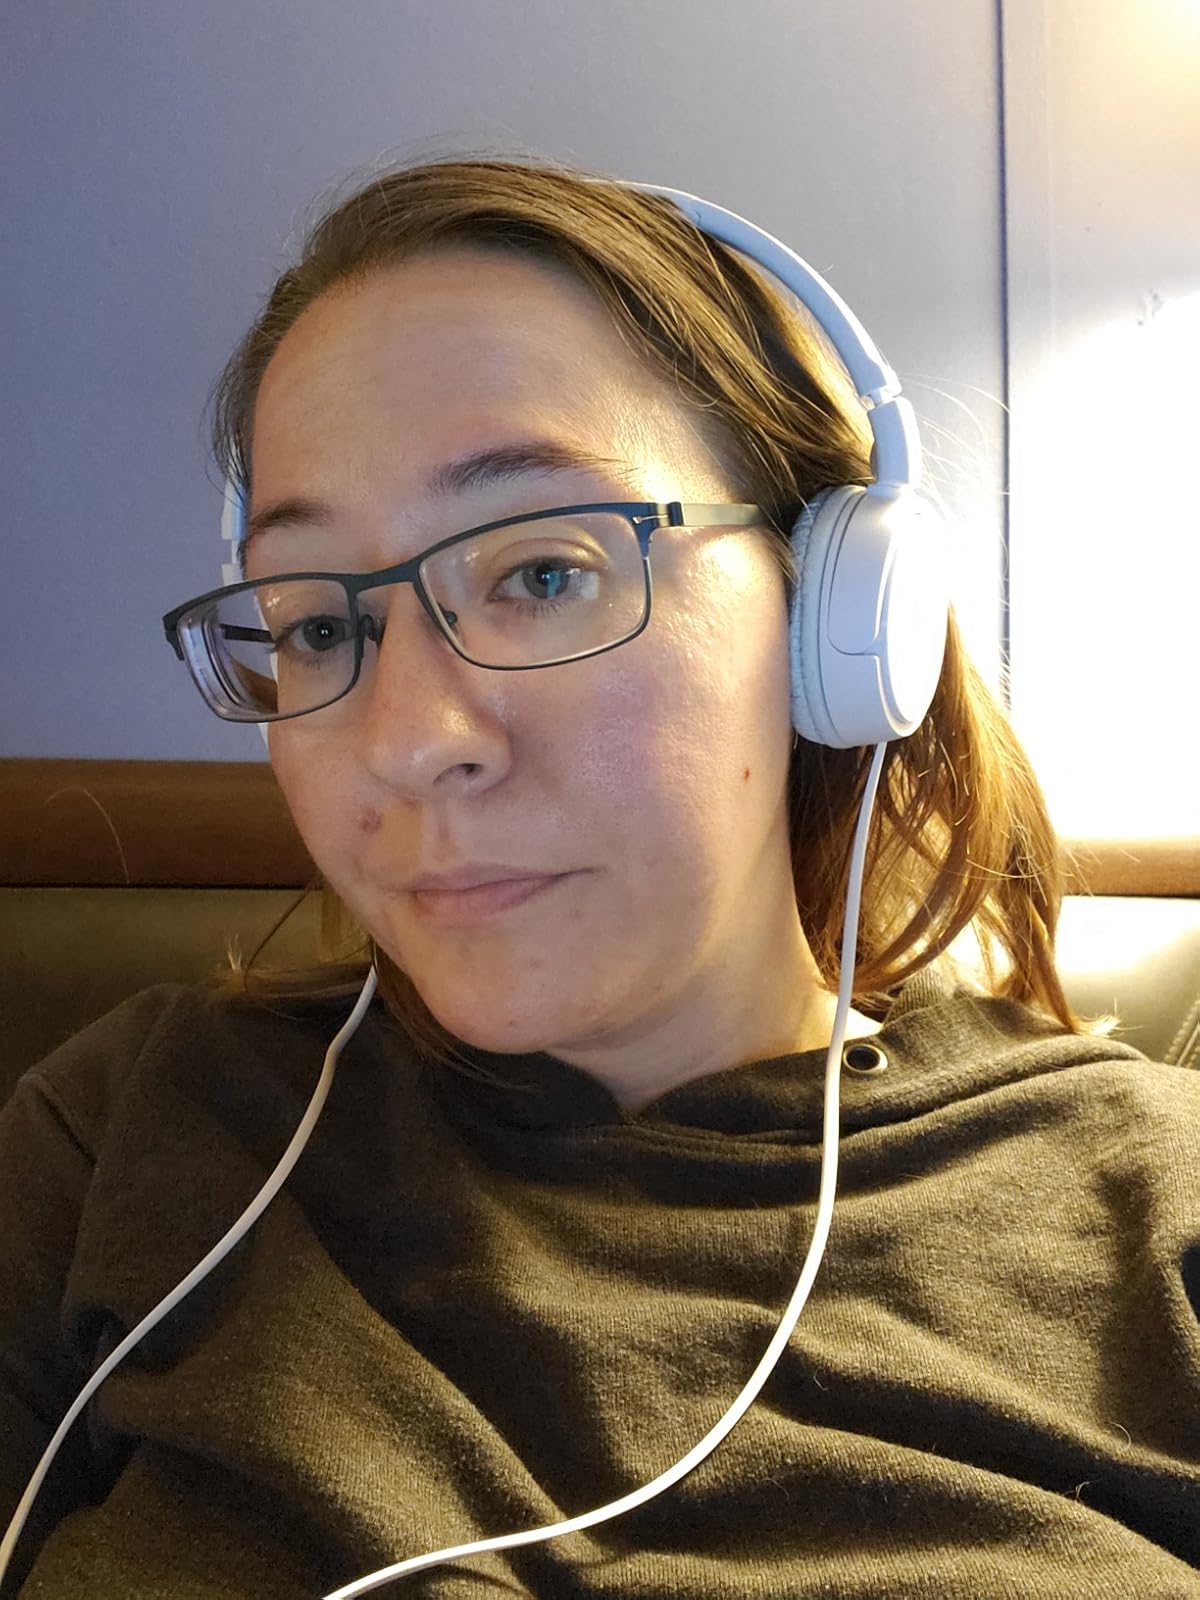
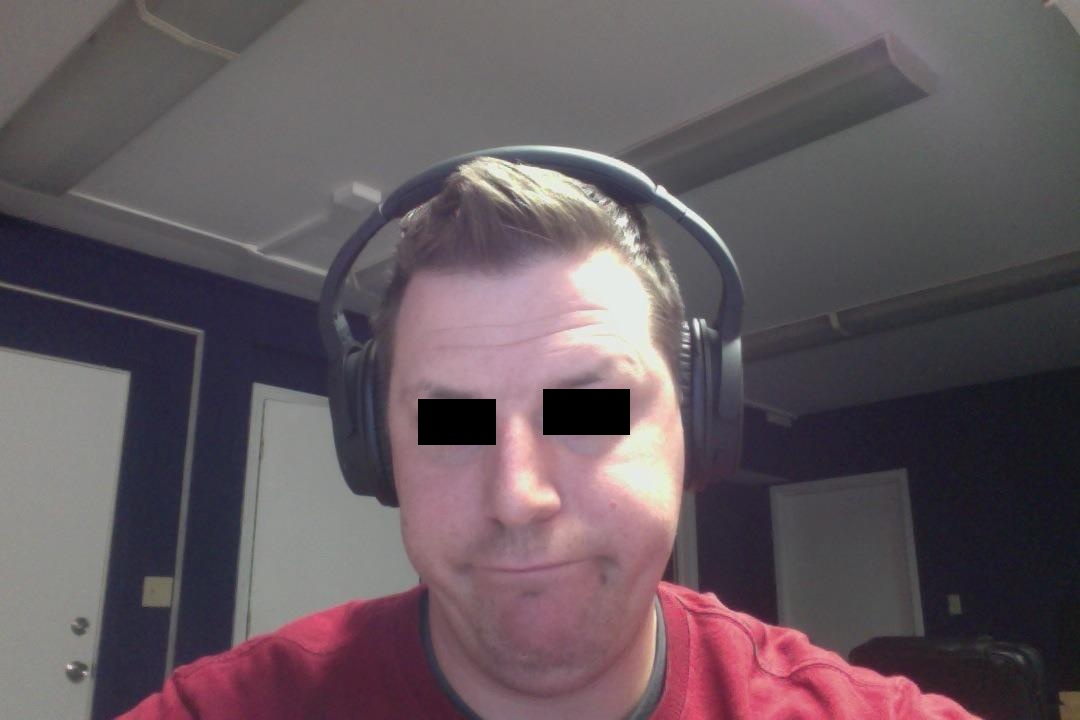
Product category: headphones
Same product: no